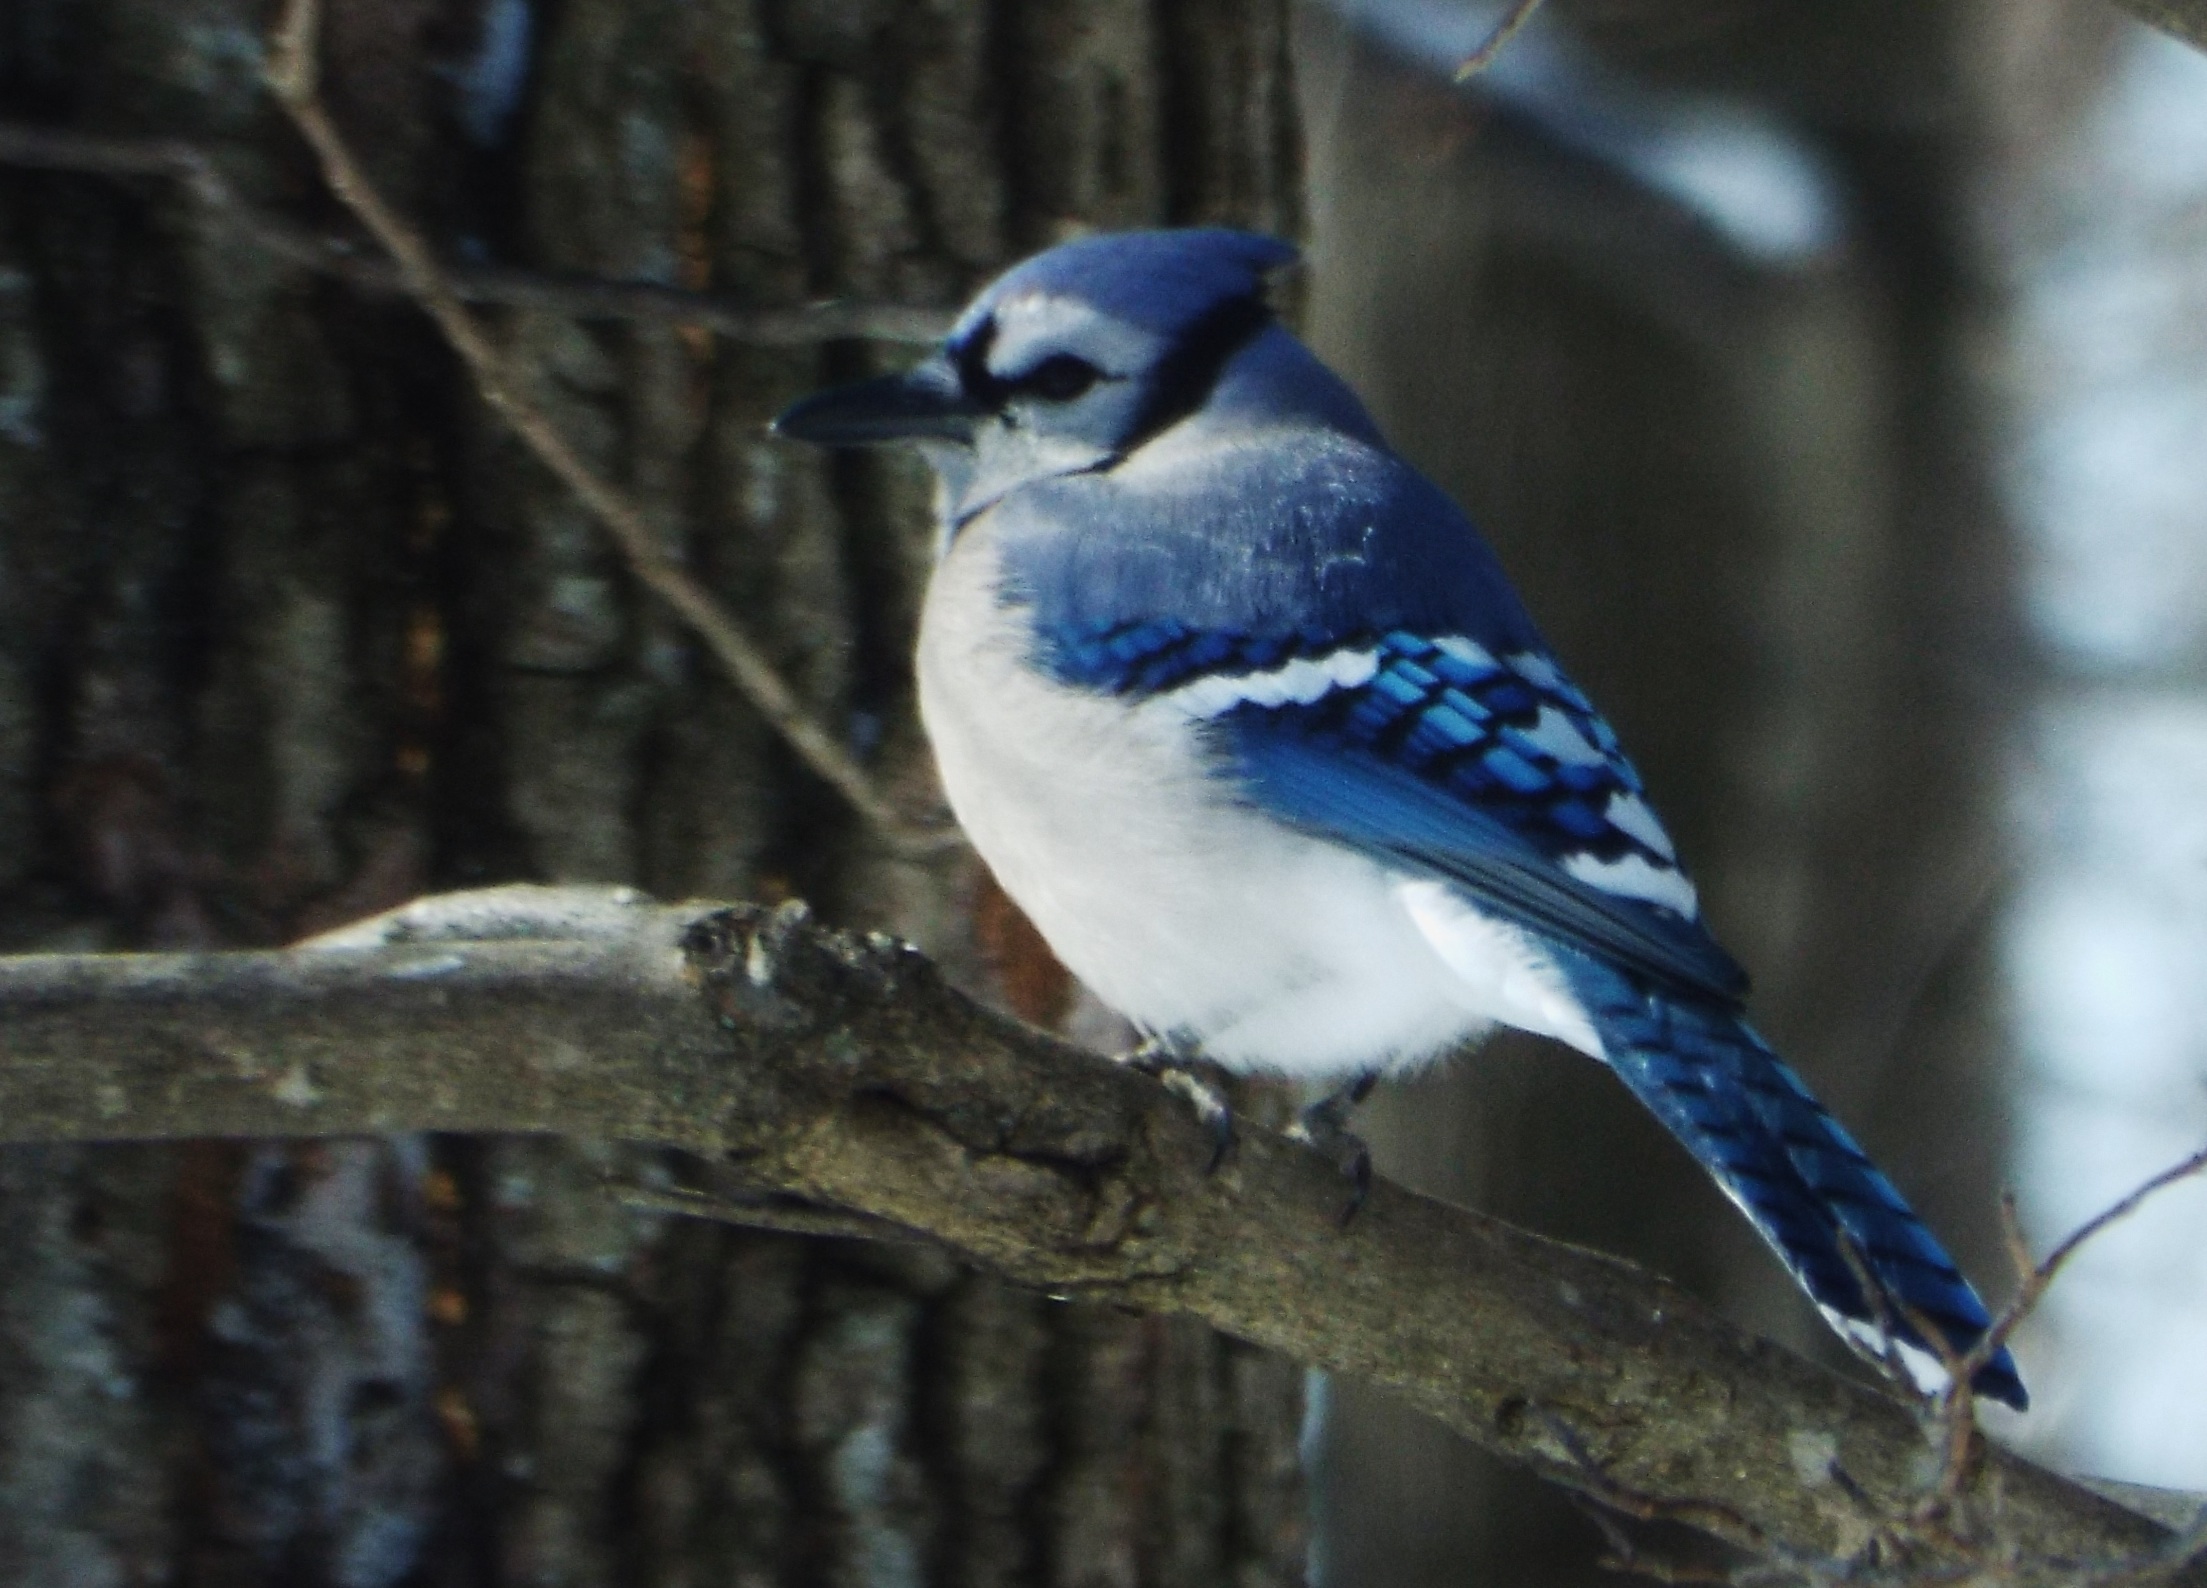
nature, branch, bird, wildlife, beak, blue, fauna, jay, blue jay, vertebrate, finch, bluebird, perching bird, emberizidae, crow like bird